The Bear and the Nightingale

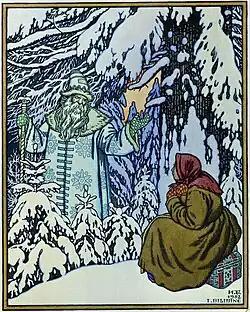
1932. Illustration of the story of Morozko, Father Frost, by Ivan Bilibin.

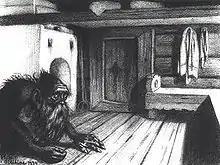
Illustration of a domovoy by Ivan Bilibin.

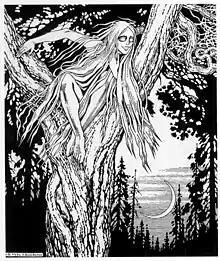
Illustration of a rusalka by Ivan Bilibin.

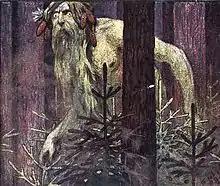
Illustration of a leshy in the forest.

"The Bear and the Nightingale" is Arden's debut novel and was published in January 2017 by Del Rey Books. Arden completed her diploma in French and Russian literature before moving to Hawaii for 6 months while writing her novel. Her fascination with Russian literature and history prompted her to write a novel that was set in medieval Russia. According to Arden, her appeal with this subject stems from a young age. In an interview with "CNET" she revealed that she had read Russian fairytales as a child.